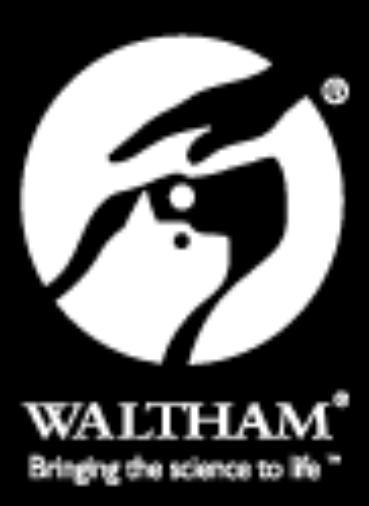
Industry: Others